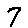
Label: 7